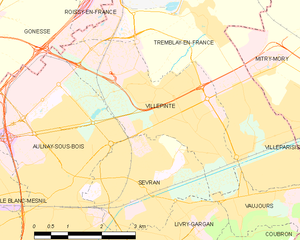
Carte des communes françaises Villepinte